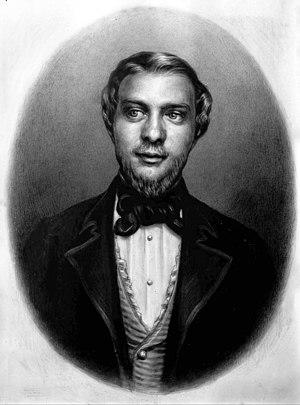
Giovanni Ansaldo était un académicien italien, ingénieur et architecte, devenu entrepreneur, qui a donné son nom au groupe industriel de renom Gio. Ansaldo & Cⁱᵉ S.p.A..
Ansaldo est une ancienne société industrielle italienne, créée à Sampierdarena à côté de Gênes, lors du rachat des établissements Meccanico en 1853 sous le nom Gio. Ansaldo & C. sous la forme de société en commandite simple.